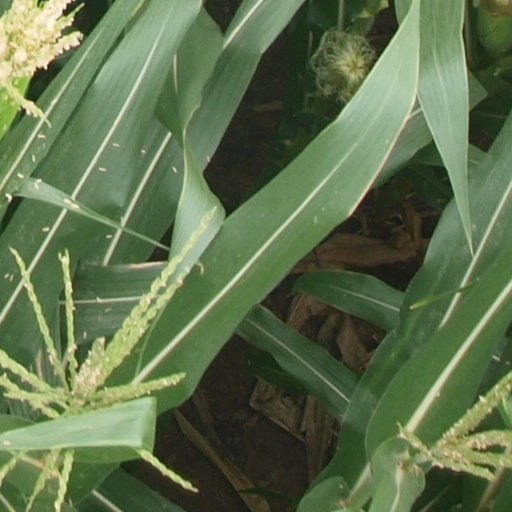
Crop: maize; corn